Adhesive bonding

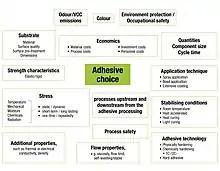
Criteria to consider when selecting adhesives

The selection of a suitable adhesive for a particular application should be based on a specific requirement profile. This requirement profile lists all immediate, verifiable requirements for the component to be bonded and, as a result, for the bond and the adhesive. It is possible to distinguish between requirements which must be met and those whose fulfilment is advantageous but not absolutely necessary. In addition, specifications derived from the bonding process, including those from upstream and downstream process steps, must be taken into account. The diagram above provides a summary of the most important parameters to take into account when choosing adhesives.